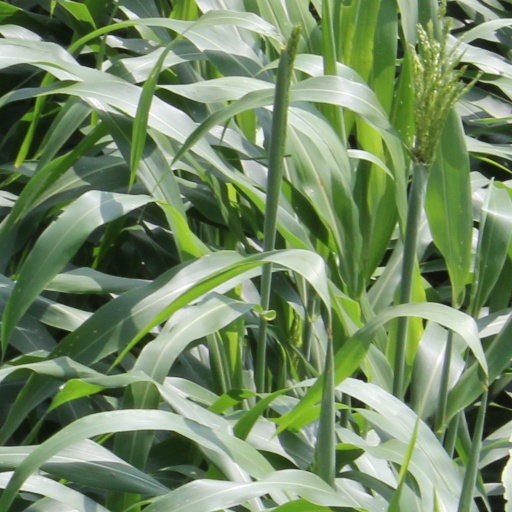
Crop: sorghum